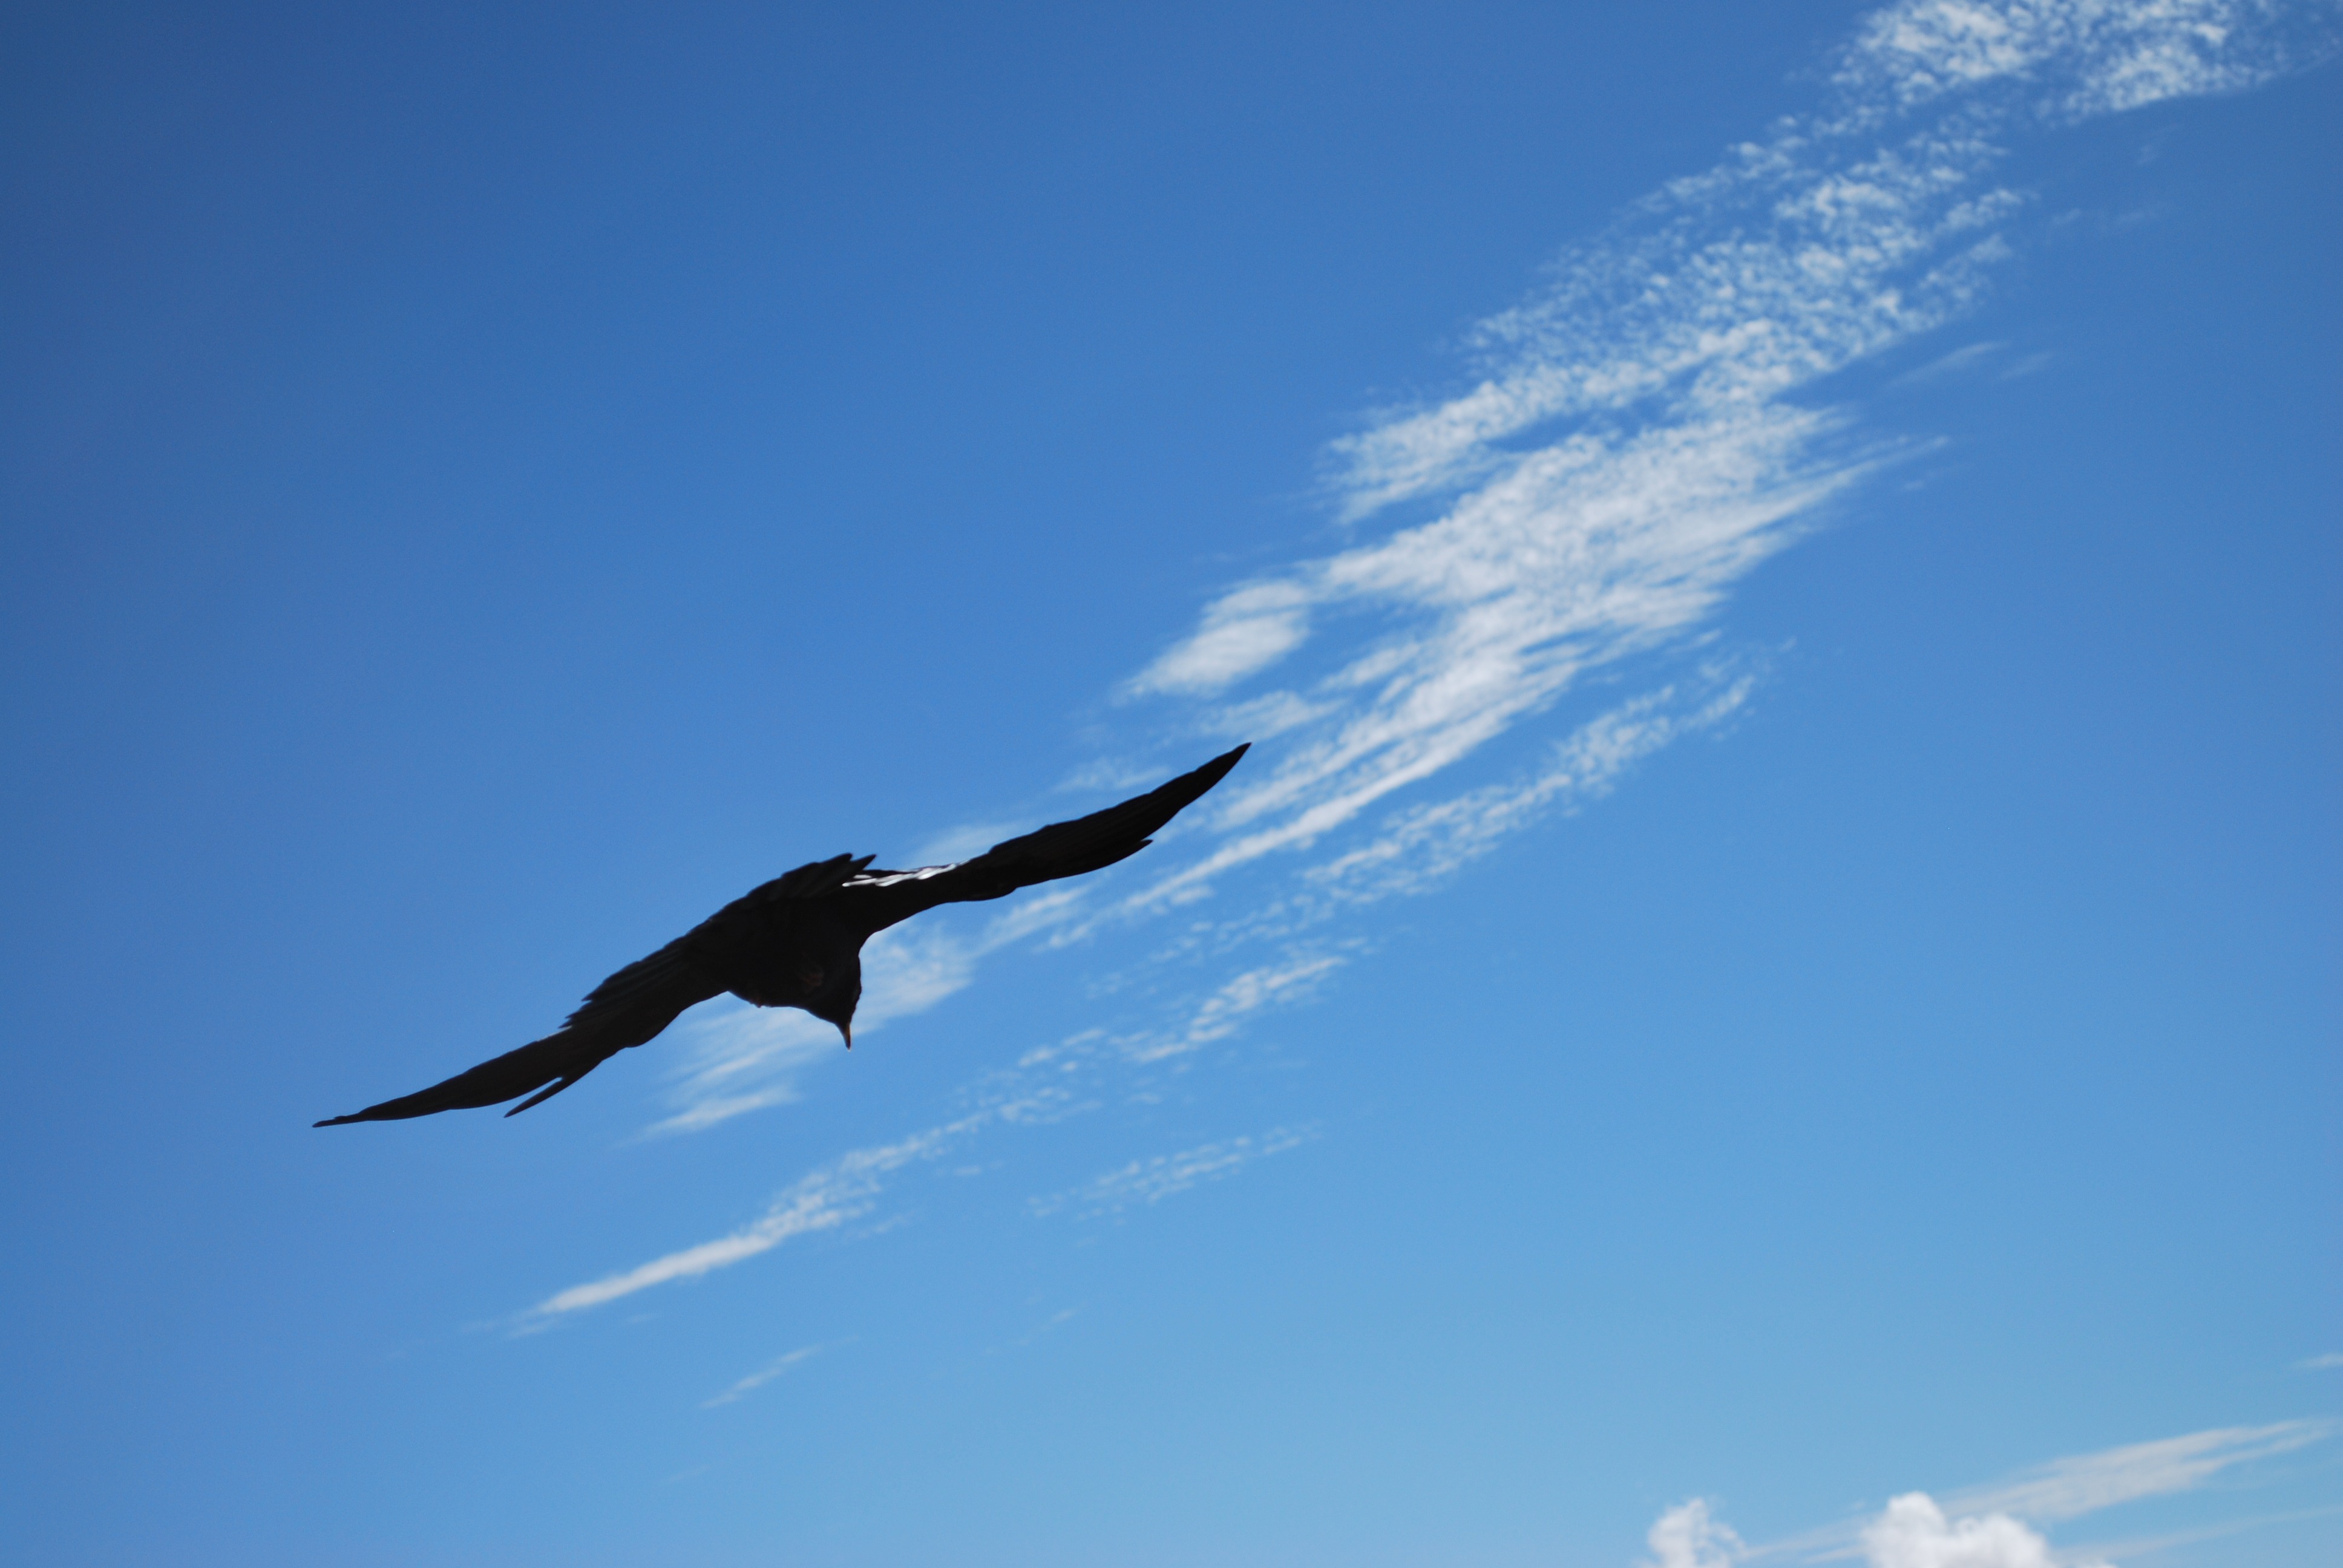
bird, wing, sky, seabird, airplane, gull, flight, alpine, blue, black, vertebrate, bergdohle, atmosphere of earth, perching bird